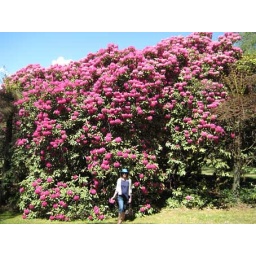
At Blackheath in the blue mountains